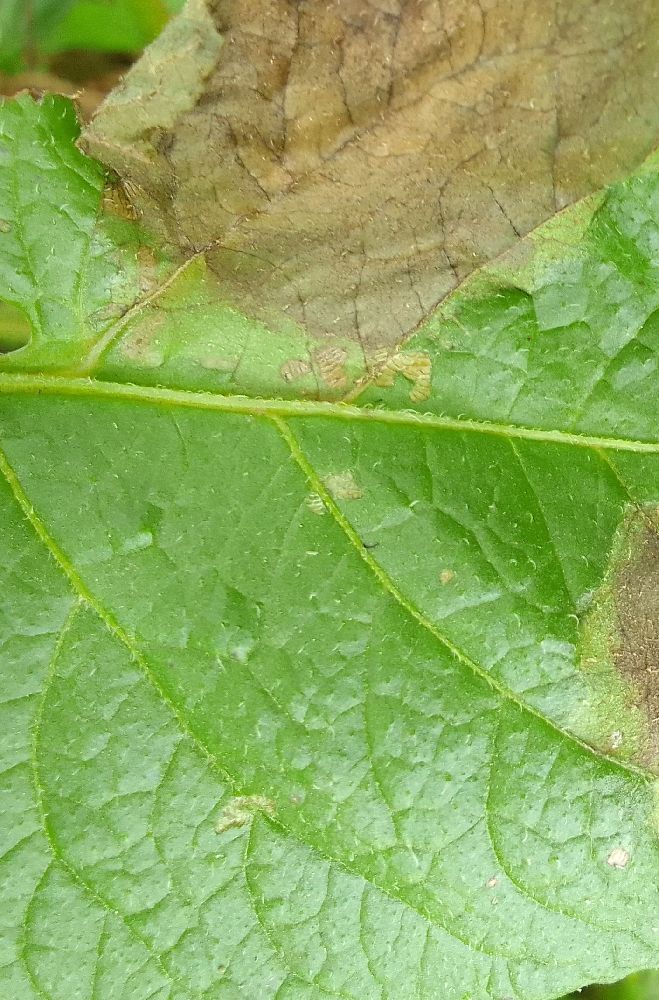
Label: Late blight